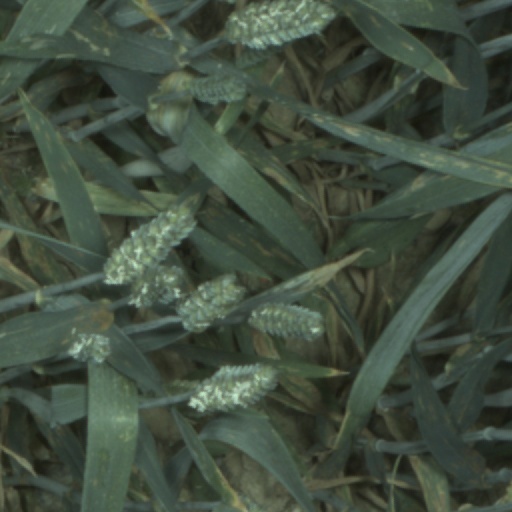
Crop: wheat